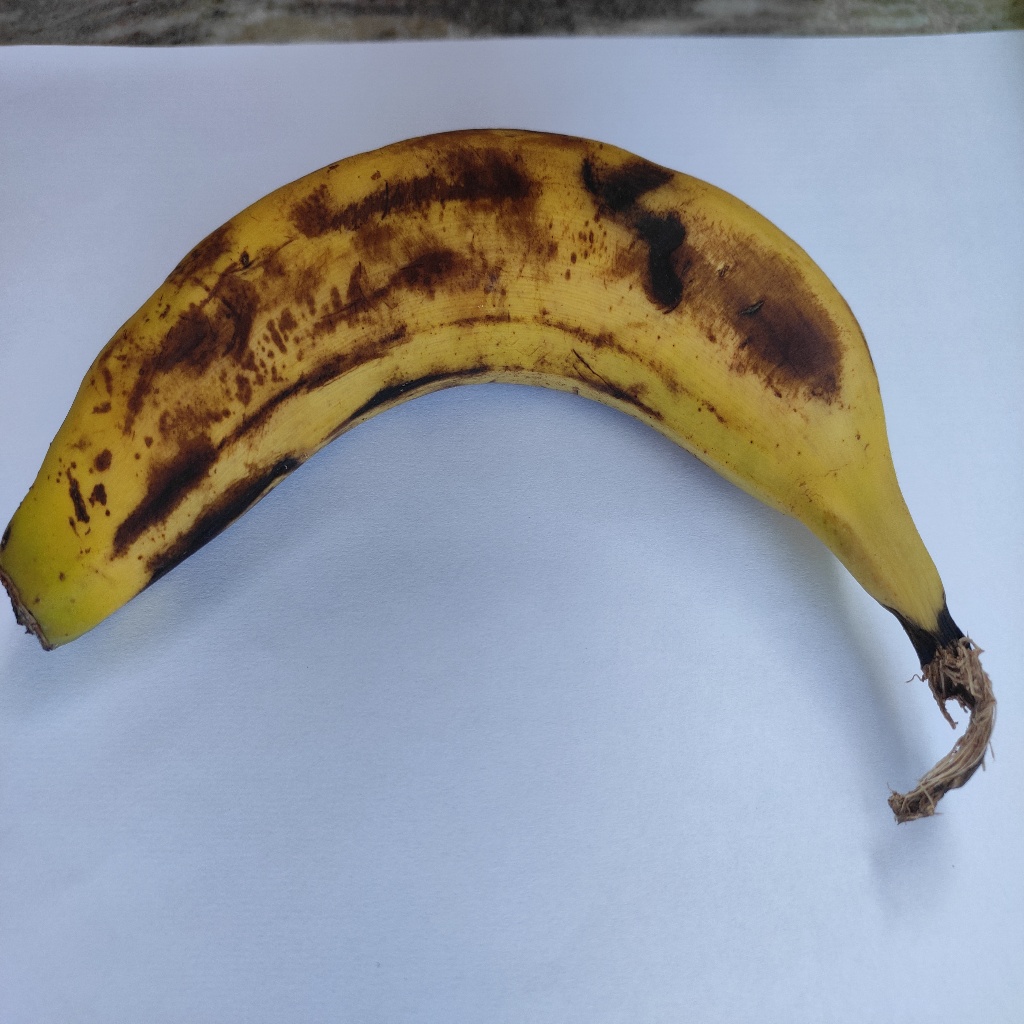
Crop: banana
Quality class: Defect